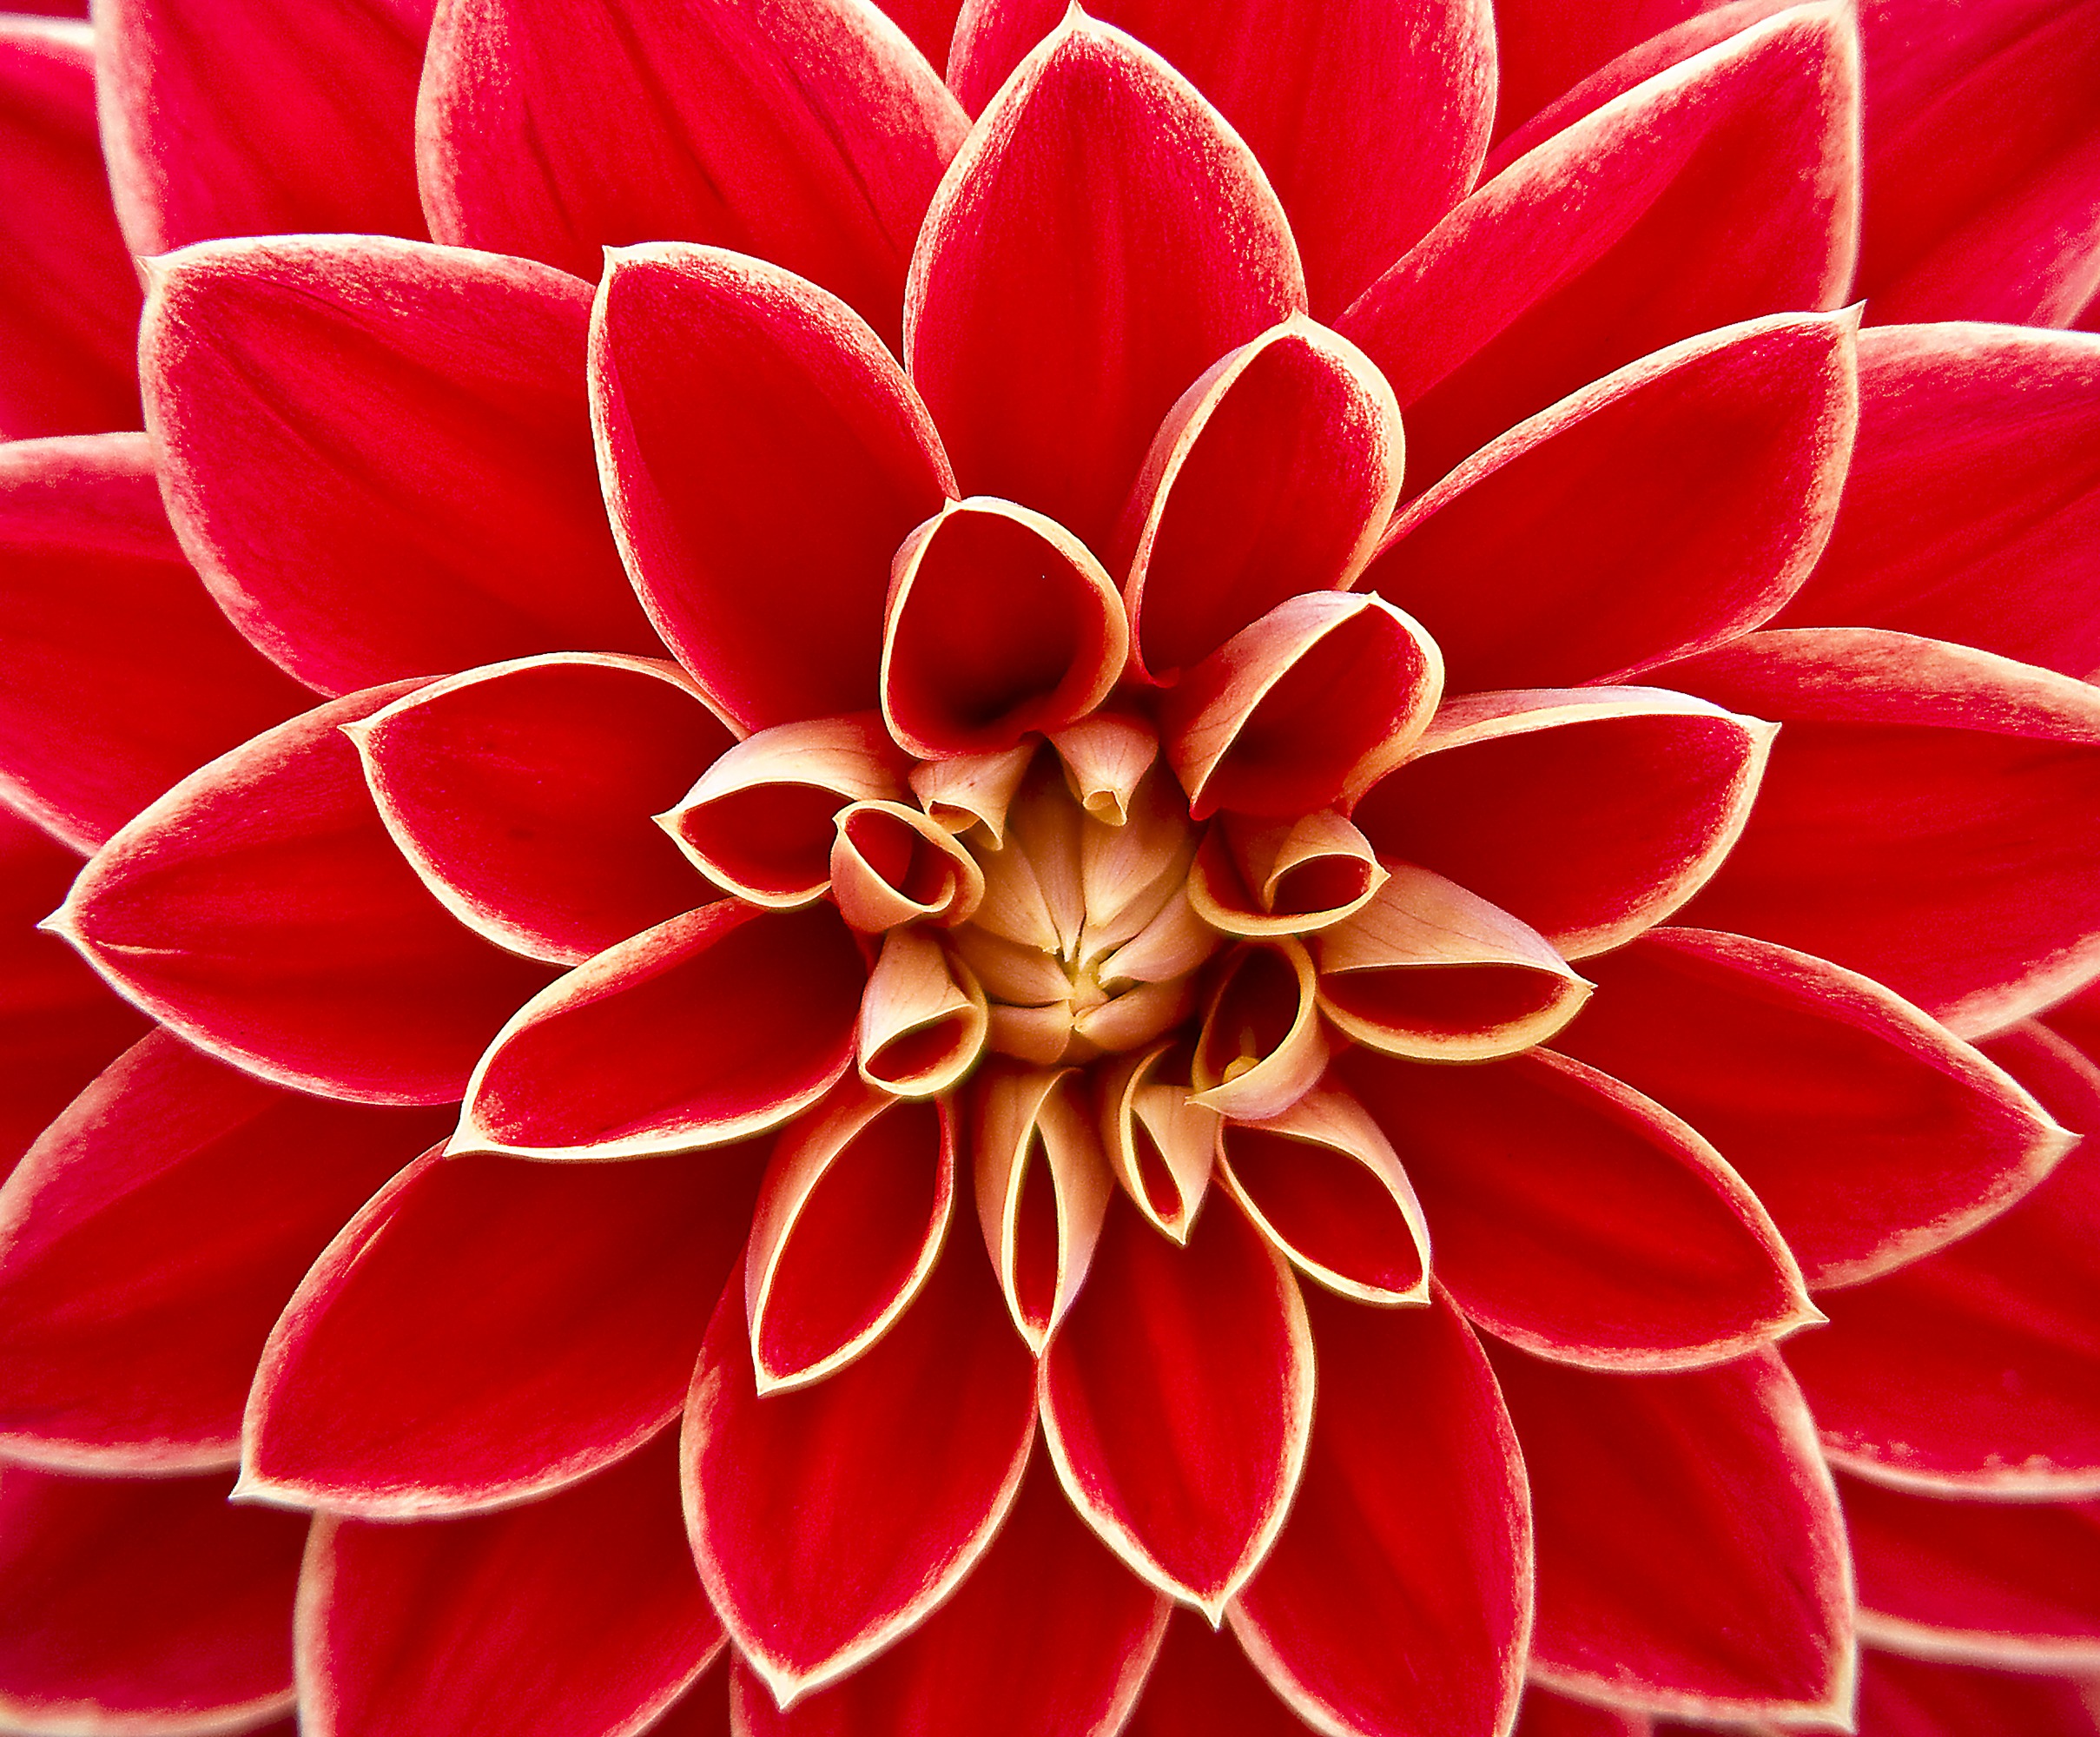
blossom, plant, flower, petal, bloom, red, pink, flora, close up, dahlia, macro photography, flowering plant, daisy family, land plant